William Holmes (Australian general)

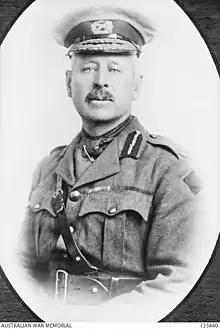

Major General William Holmes (12 September 1862 – 2 July 1917) was a senior Australian Army officer during the First World War. He was mortally wounded by a German artillery shell while surveying the ground won at the Battle of Messines.